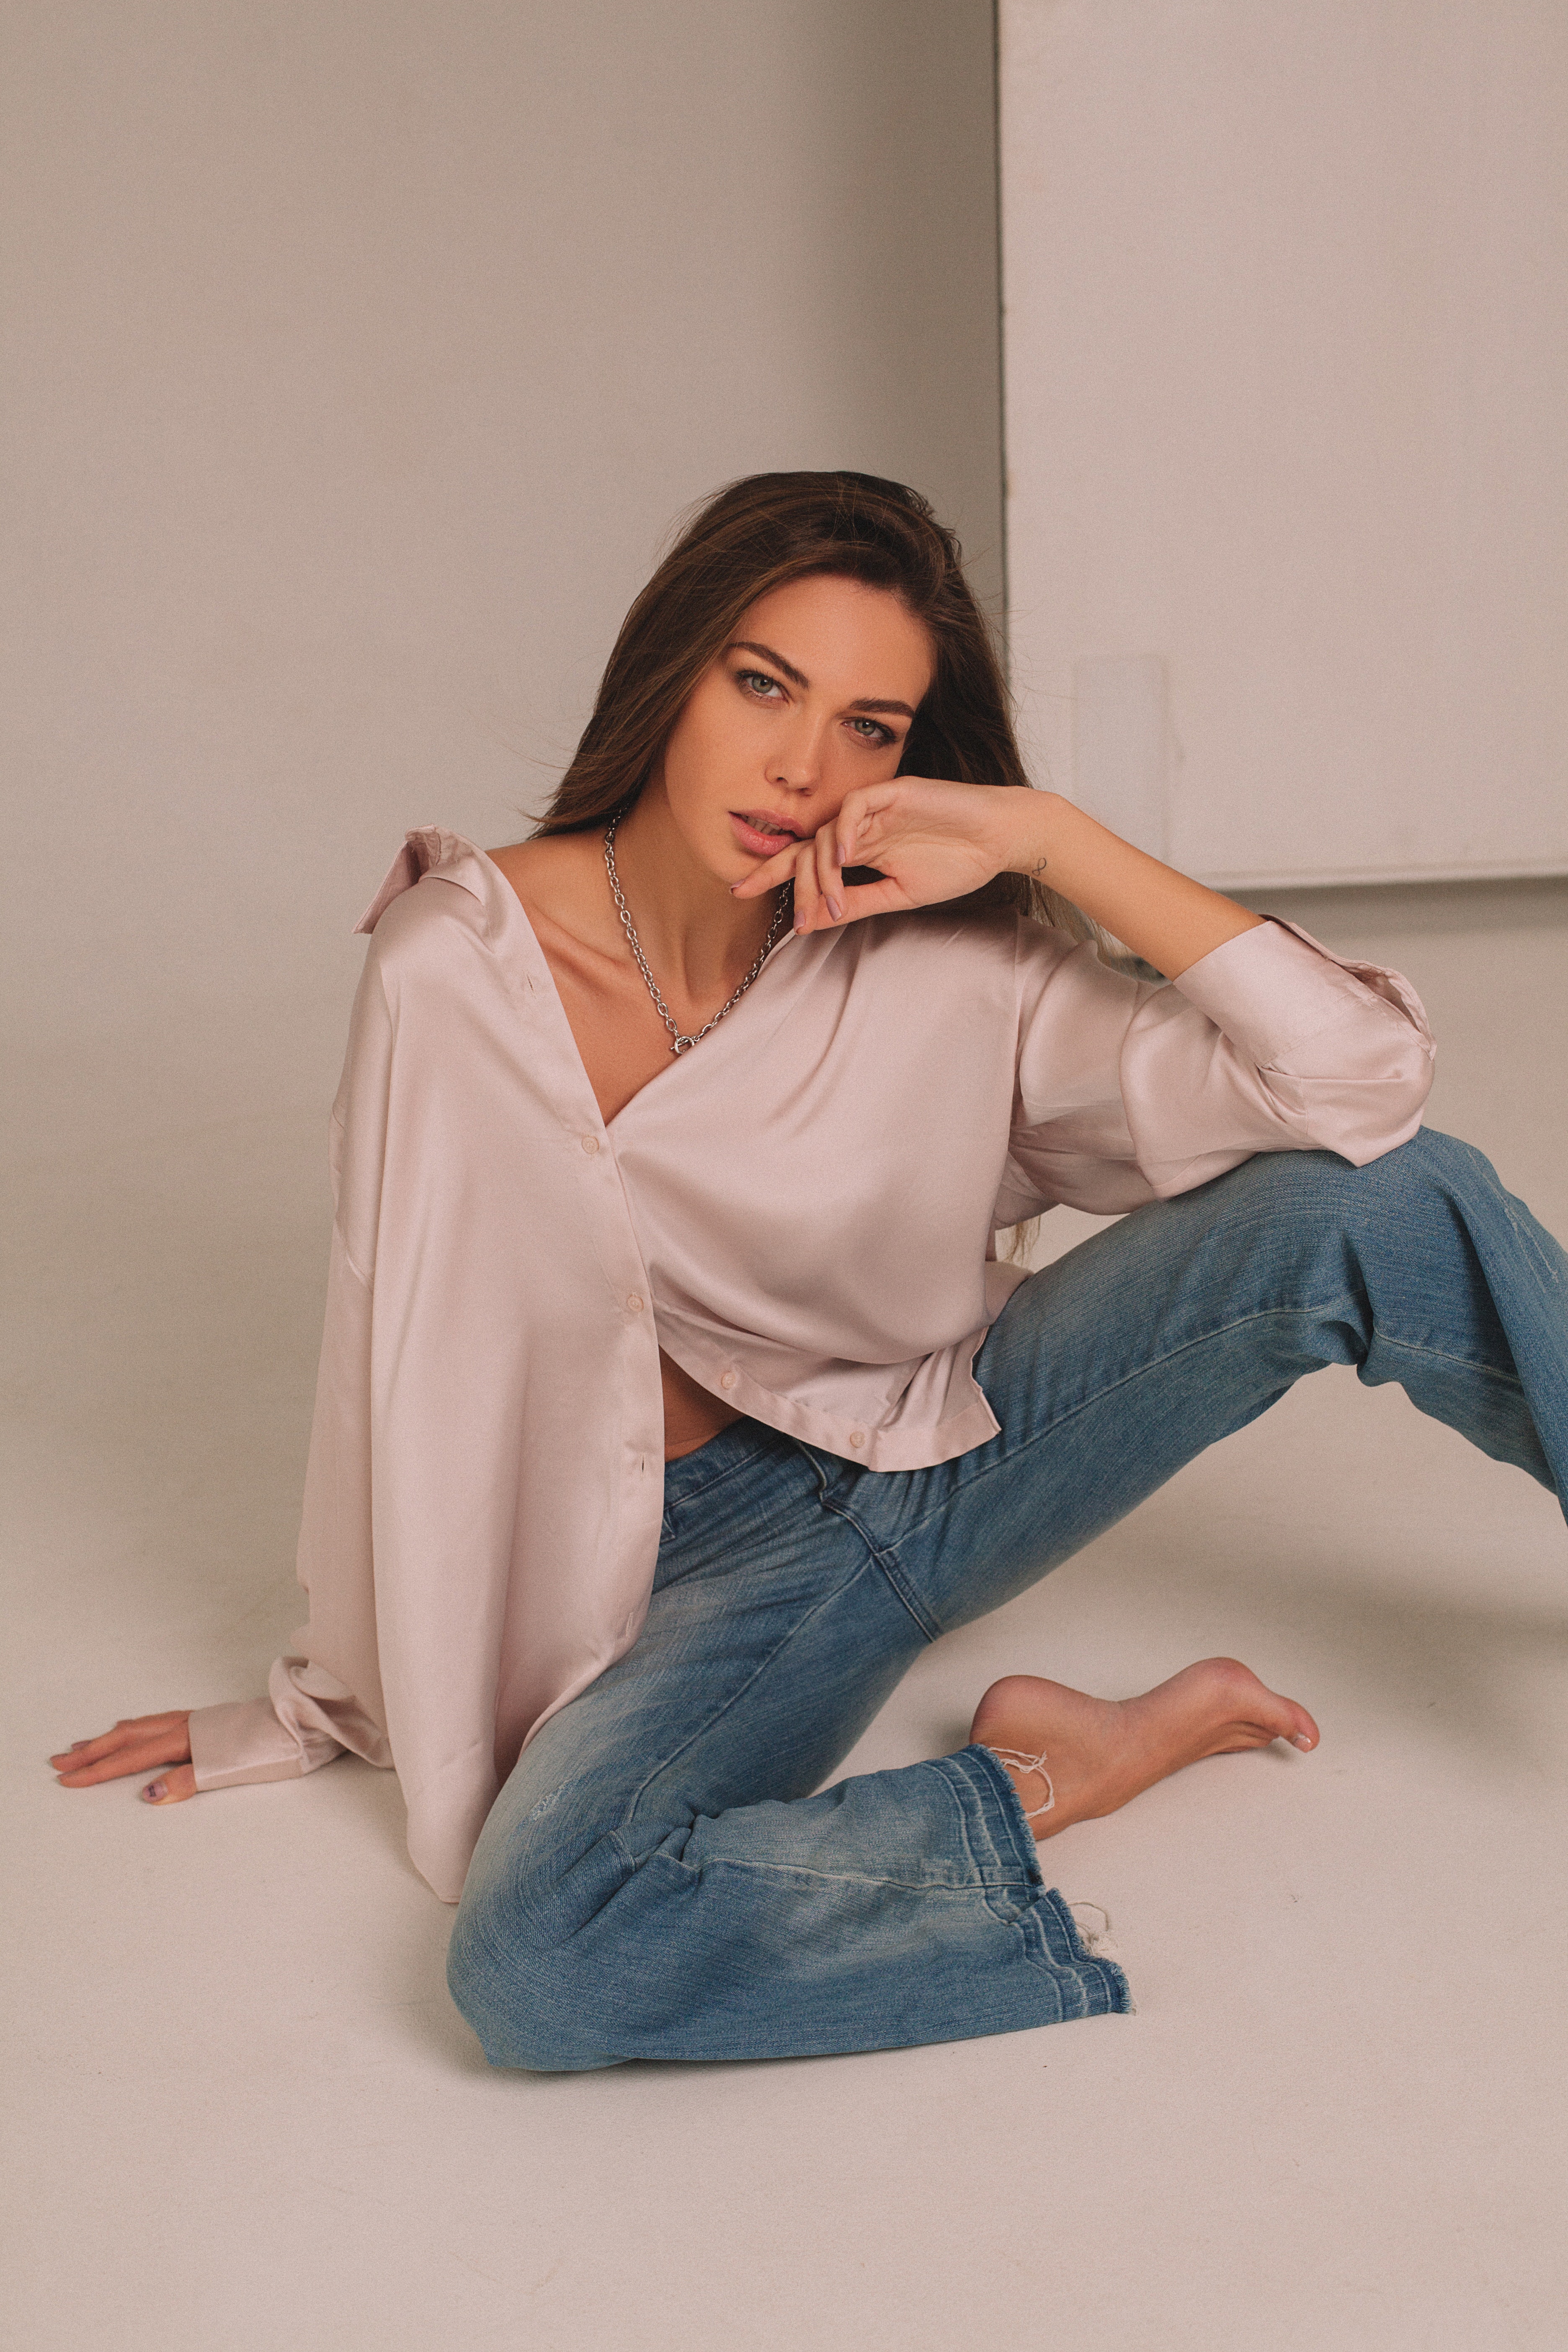
woman, beauty, skin, jeans, shoe, leg, human body, neck, flash photography, sleeve, waist, knee, comfort, thigh, barefoot, fashion design, black hair, foot, denim, trunk, long hair, fashion model, human leg, abdomen, elbow, brown hair, formal wear, electric blue, event, peach, art model, wrist, sitting, necklace, jewellery, sandal, pattern, flesh, toe, photo shoot, ankle